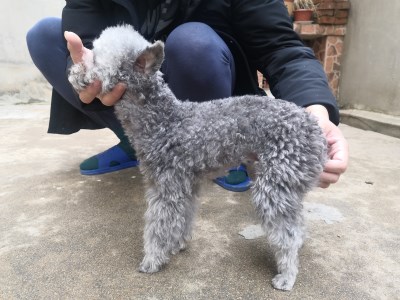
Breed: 7449-n000128-teddy